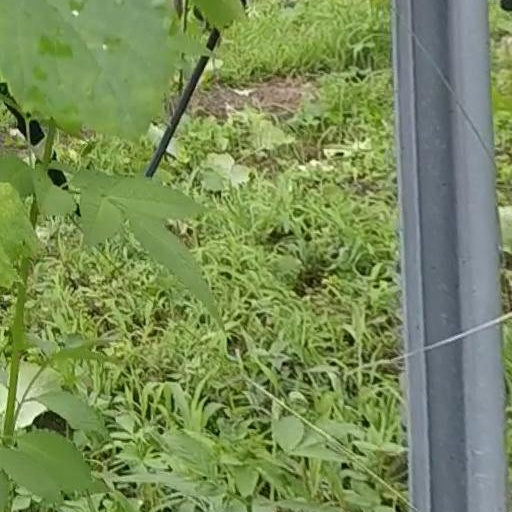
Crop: grape